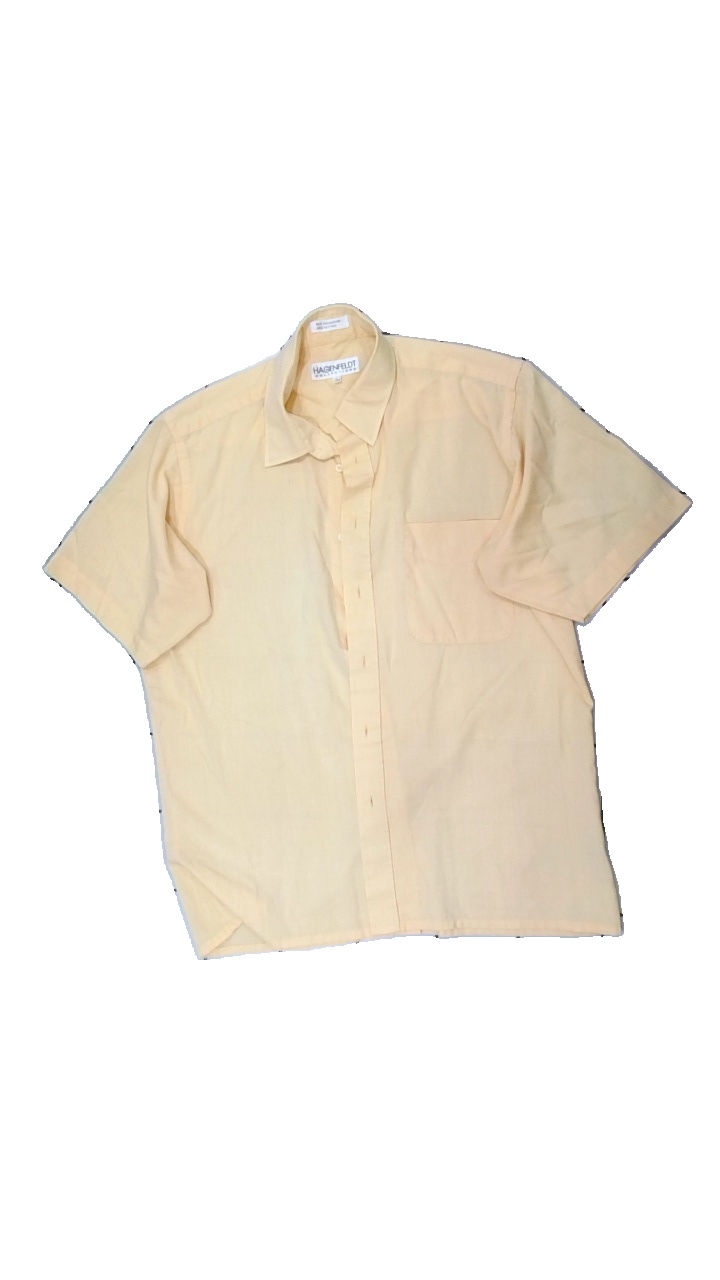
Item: Shirt (Men)
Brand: Hagenfeldt
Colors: Orange
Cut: Oversize
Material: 70% cott 30% poly
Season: All
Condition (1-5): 3
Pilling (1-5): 4
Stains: Minor
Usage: Reuse
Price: <50